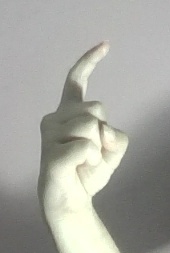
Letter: ra